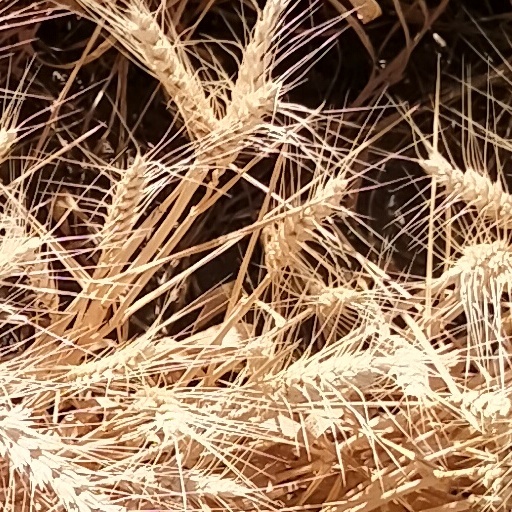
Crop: wheat